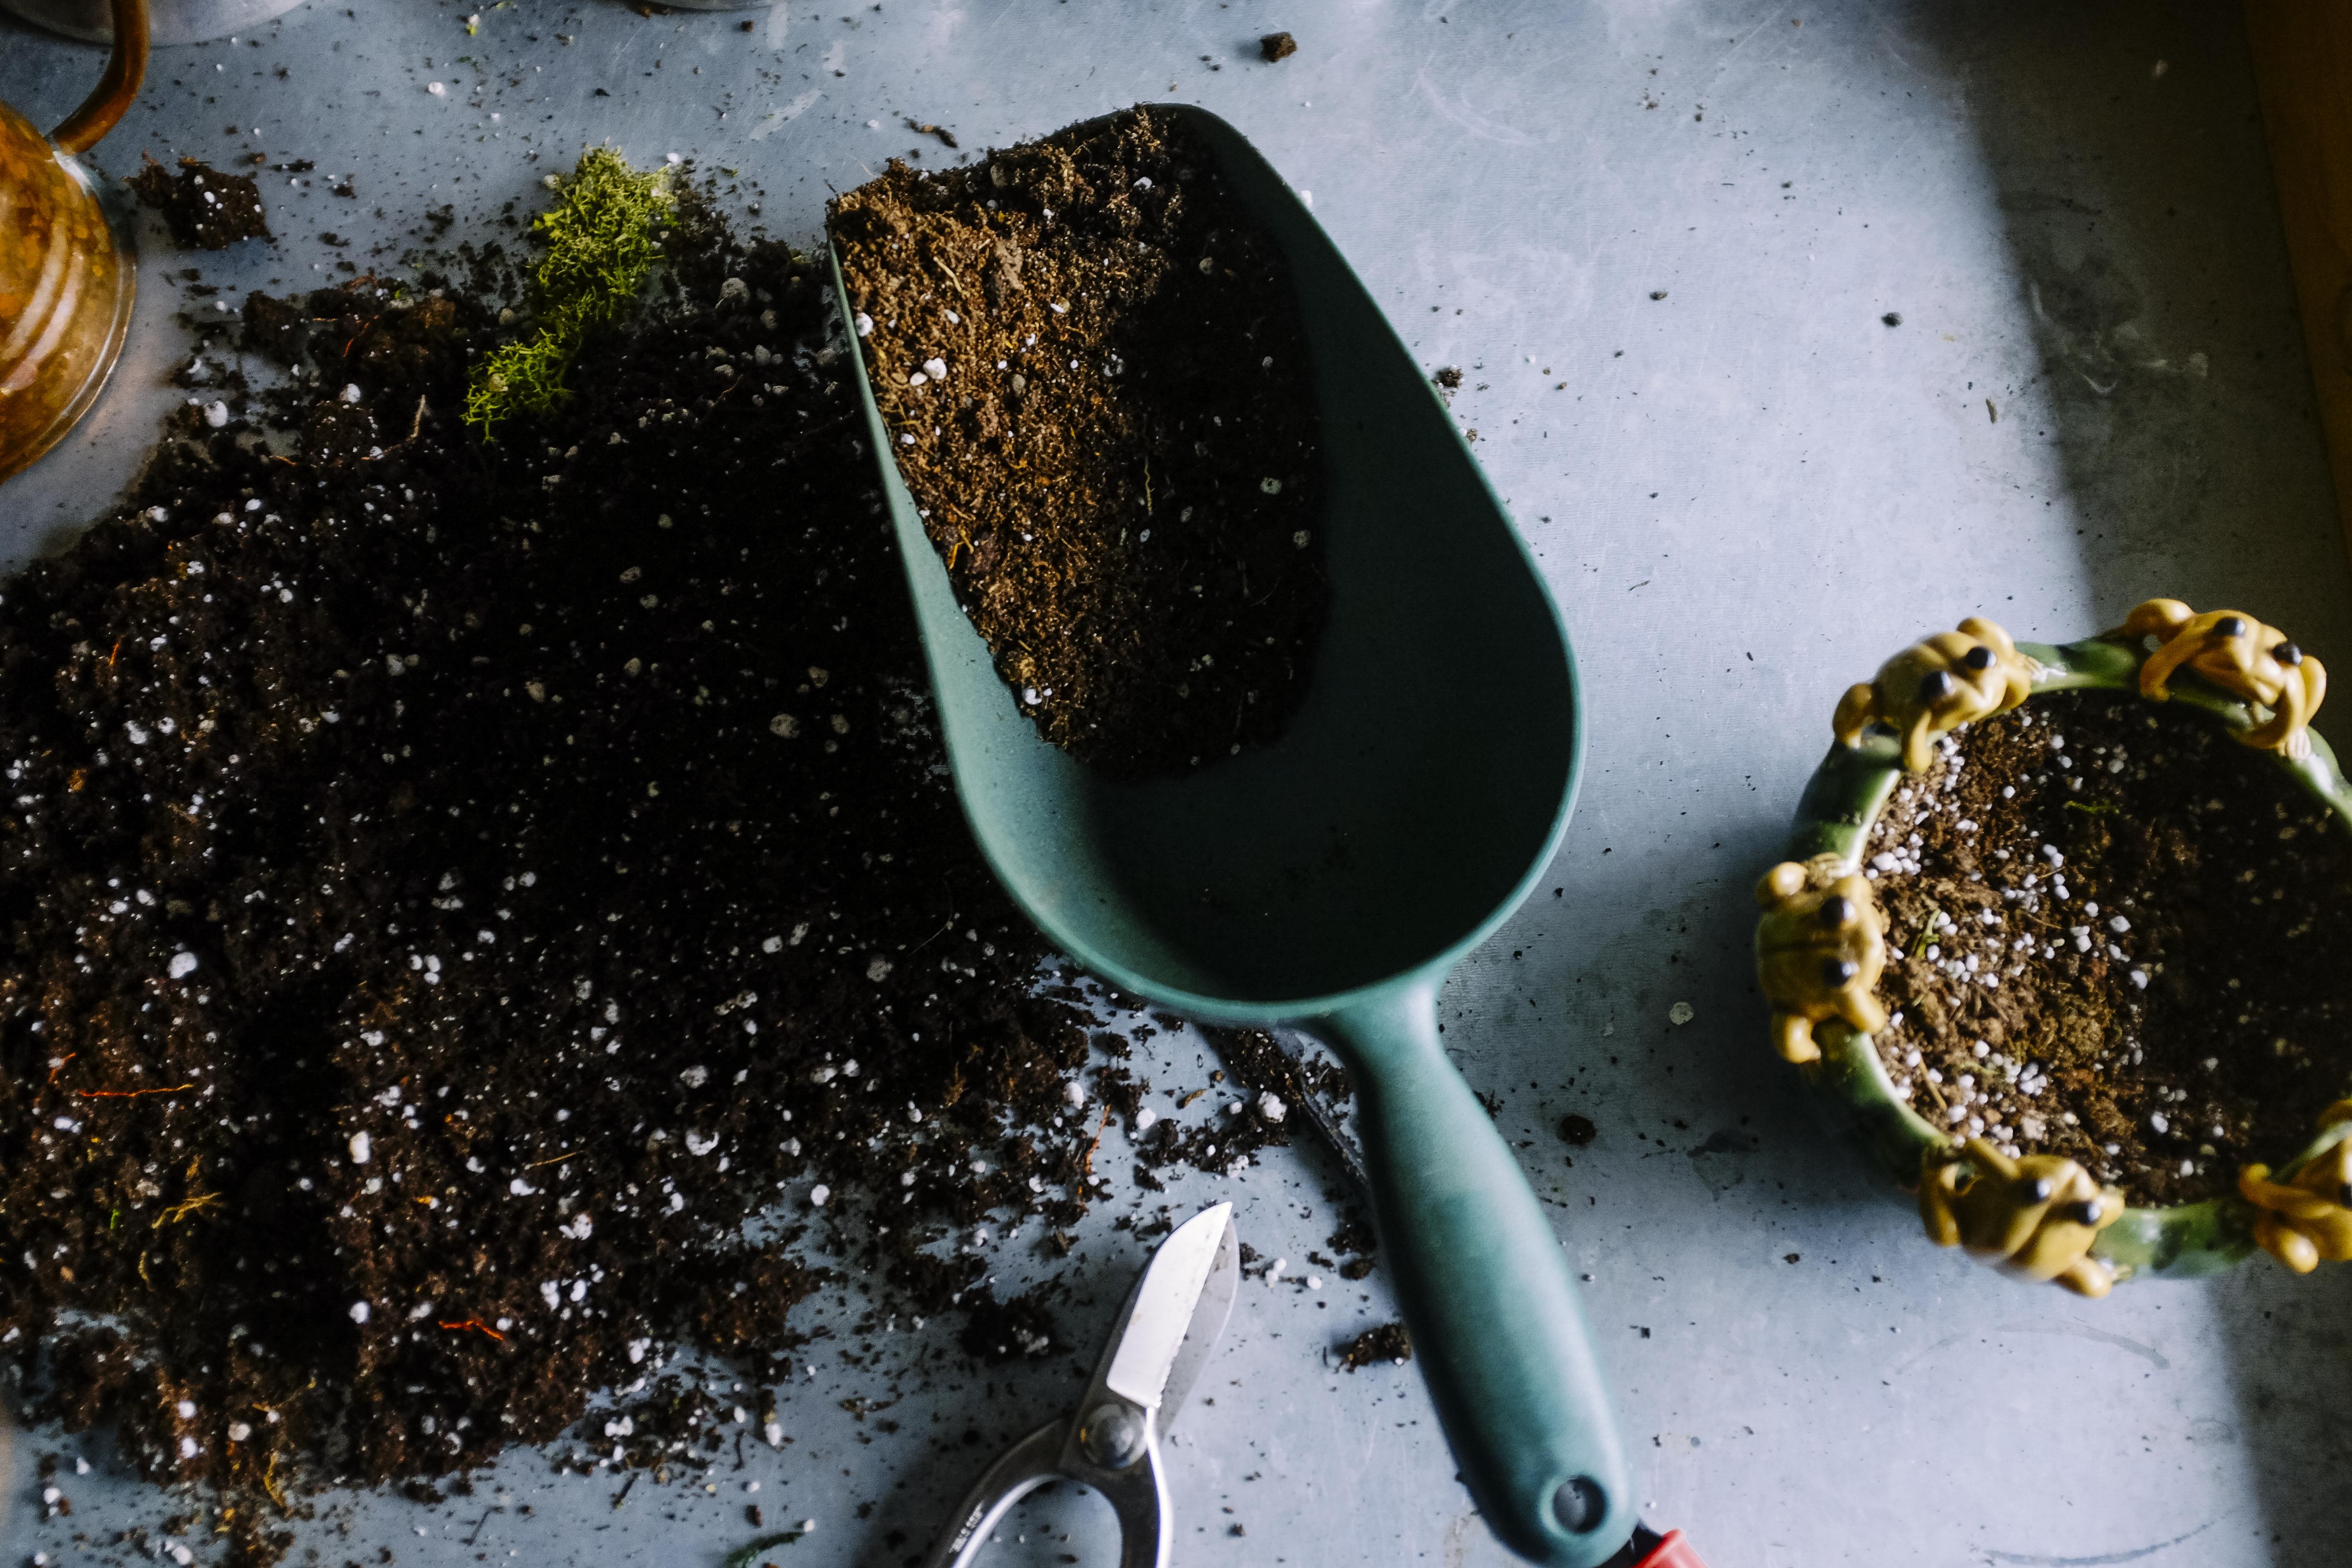
pot, food, produce, indoor, soil, publicdomain, gardening, gardentools, perlite, handtrowel